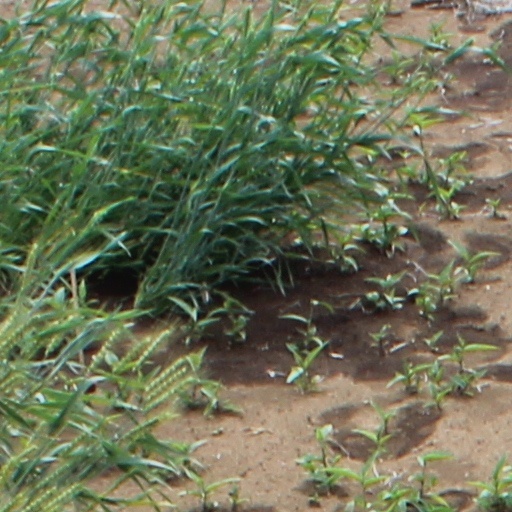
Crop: wheat